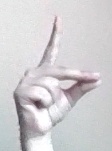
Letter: ta